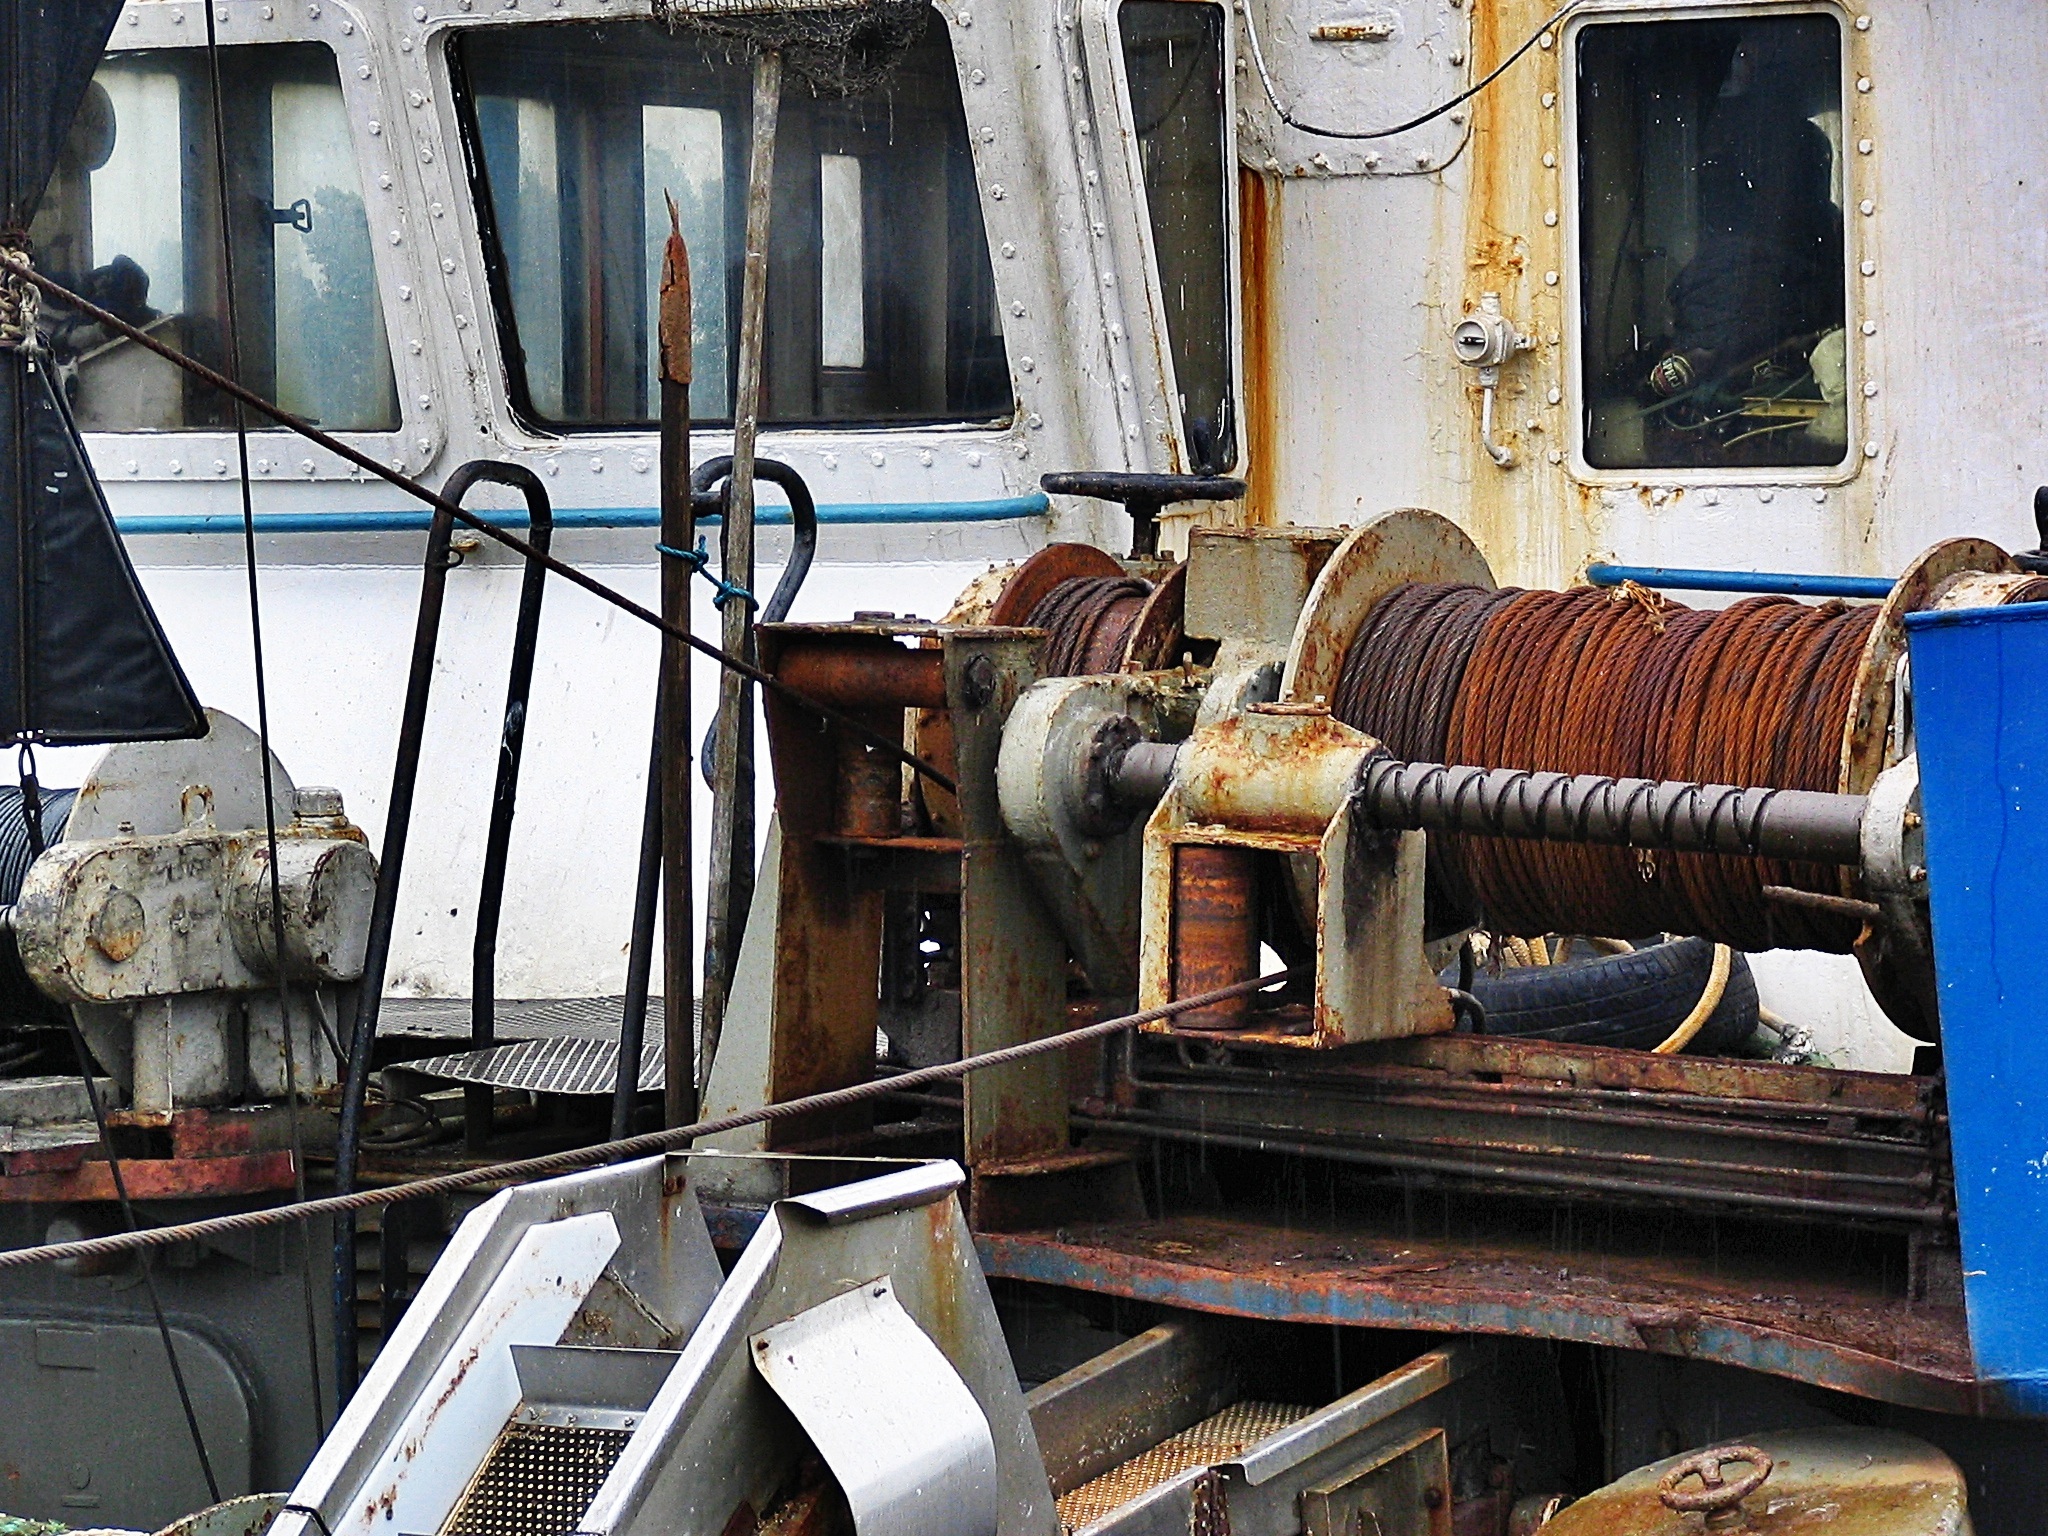
rope, wood, boat, field, transport, rust, vehicle, fishing, industry, steam engine, tourist attraction, hunting, network, corrosion, cutter, windlass